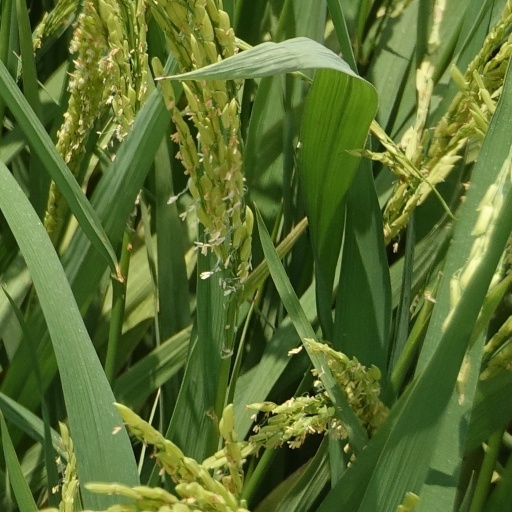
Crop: rice